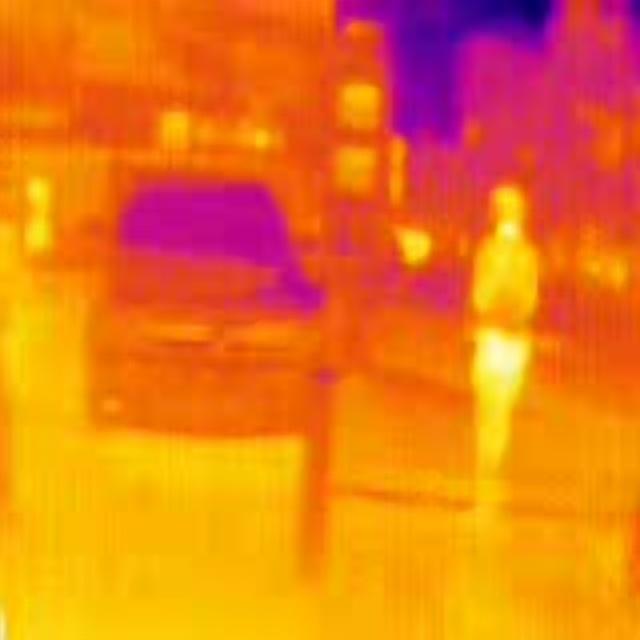
Detected objects:
label: person